James Shepherd Freeman

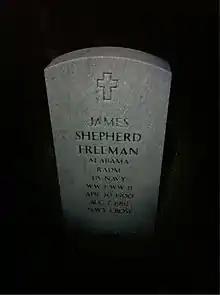
Grave at Arlington National Cemetery

James Shepherd Freeman (1900 – 1962) was a World War II admiral in the United States Navy and the son of the Alabama millionaire James Stanley Freeman.